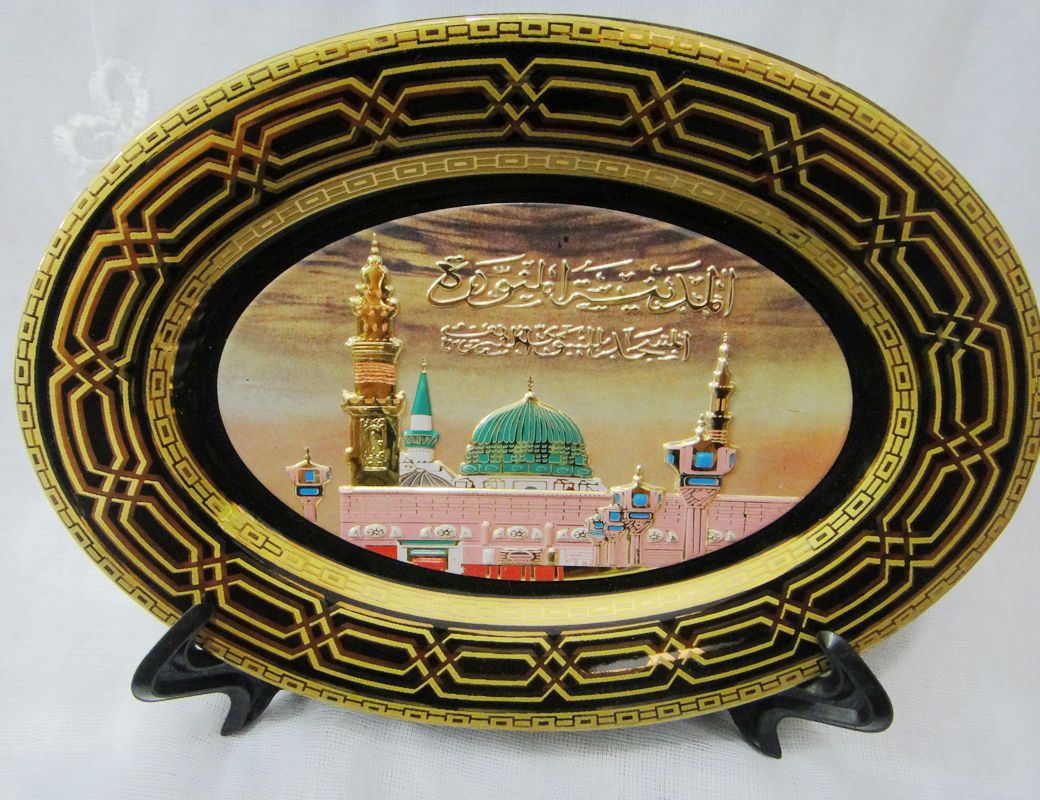
Label: trash